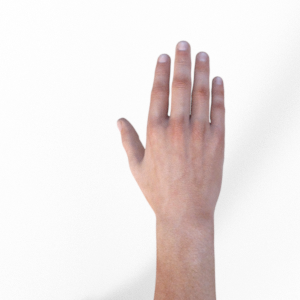
Label: paper